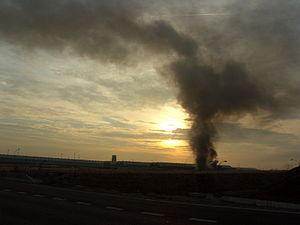
L'attentat de l'aéroport de Madrid est un attentat à la voiture piégée perpétré à l'aéroport Adolfo-Suárez de Madrid-Barajas, le 30 décembre 2006. La bombe a explosé sur le parking du terminal 4, tuant deux personnes et en blessant 52.